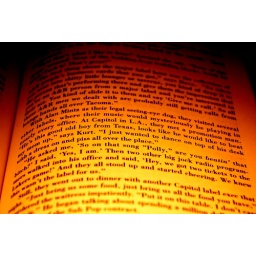
&amp;quot;I just wanted to dance on top of his desk with a dress on and piss all over the place.&amp;quot;